Cambodian People's Party

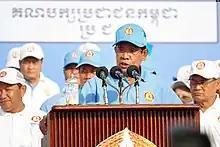
Hun Sen addresses the crowd at a campaign rally in Phnom Penh.

In 1991, the party was renamed to the Cambodian People's Party (CPP) during a United Nations-sponsored peace and reconciliation process. Politburo and the Secretariat to enter into the new Standing Committee, Chea Sim as President and Hun Sen as Vice-president. Despite being rooted in socialism, the party adopted a pragmatic approach in order to keep power. For instance, the CPP played a major role in Cambodian peace negotiation process, which led to the signing of the Paris Peace Accords on 23 October 1991 and the creation of the second Kingdom of Cambodia. The CPP ousted Nodorom Ranariddh in a coup in 1997, leaving the party with no serious opposition. Thirty-two people died in the coup.